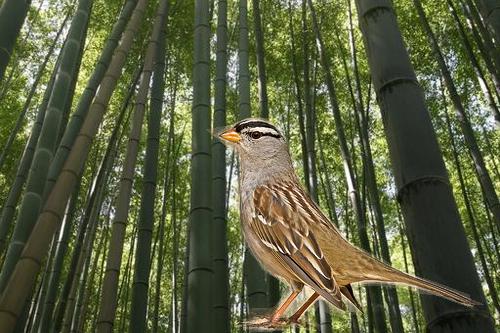
Bird species: White_crowned_Sparrow
Bird type: landbird
Background: land